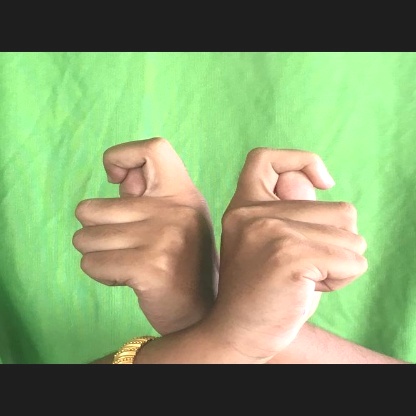
Mudra: Berunda